List of roller coaster elements

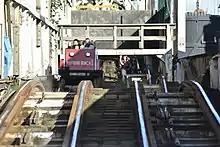
Consecutive camelbacks on Grand National

A camelback or camelback hill, also known as an airtime hill, is a hump-shaped hill that travels in a straight line and is designed to lift riders out of their seats to provide a feeling of weightlessness. The effect is commonly known as airtime, and camelbacks produce negative g-force to achieve the effect. The term has been used to describe a series of smaller hills typically found near the end of a track's layout, which is a common finale on older wooden coasters. A modern coaster's implementation of a camelback can be a much larger, single hill often found earlier in the track's layout.